La Guajira Department

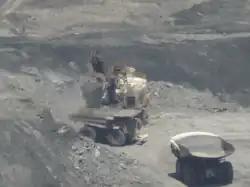
Trucks loaded with coal at the Cerrejón coal mine.

The University of La Guajira has its main campus at Riohacha, with satellite campuses at Fonseca, Maicao, Manaure, Albania, and Villanueva. The institution offers technical as well as undergraduate and graduate programs in natural sciences, engineering, economics, education, administration, and the humanities.